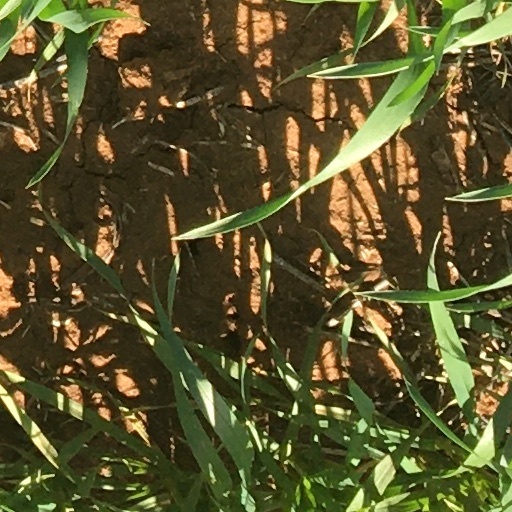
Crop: wheat